Anne Boonchuy

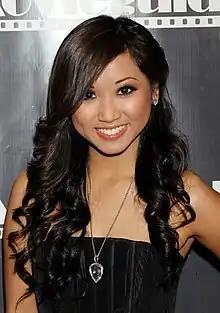
Brenda Song voiced Anne in the series

According to Matt Braly, he wanted Anne to have a similar arc to "Gravity Falls" character Pacifica Northwest, as he felt that "to have this character change so drastically was so rewarding, and that's why [he] knew [he] wanted [his] own show to have some of that element as well". Anne, along with Sasha and Marcy, were originally fifteen-years-old because they wanted the series to have a high school-like feel, but were aged down to thirteen in order to appeal to the series' target demographic; due to this, the trio often do actions more akin to high school students, such as driving and having part-time jobs. Matt Braly revealed on an AMA that Anne's design was slightly influenced by Pepper Ann, as he was a fan of the series. In another interview, Braly also explained that the concept and portrayal of the superpowered form Anne gains at the end of season two, and into season three, took inspiration from the Super Saiyans of the Dragon Ball franchise.